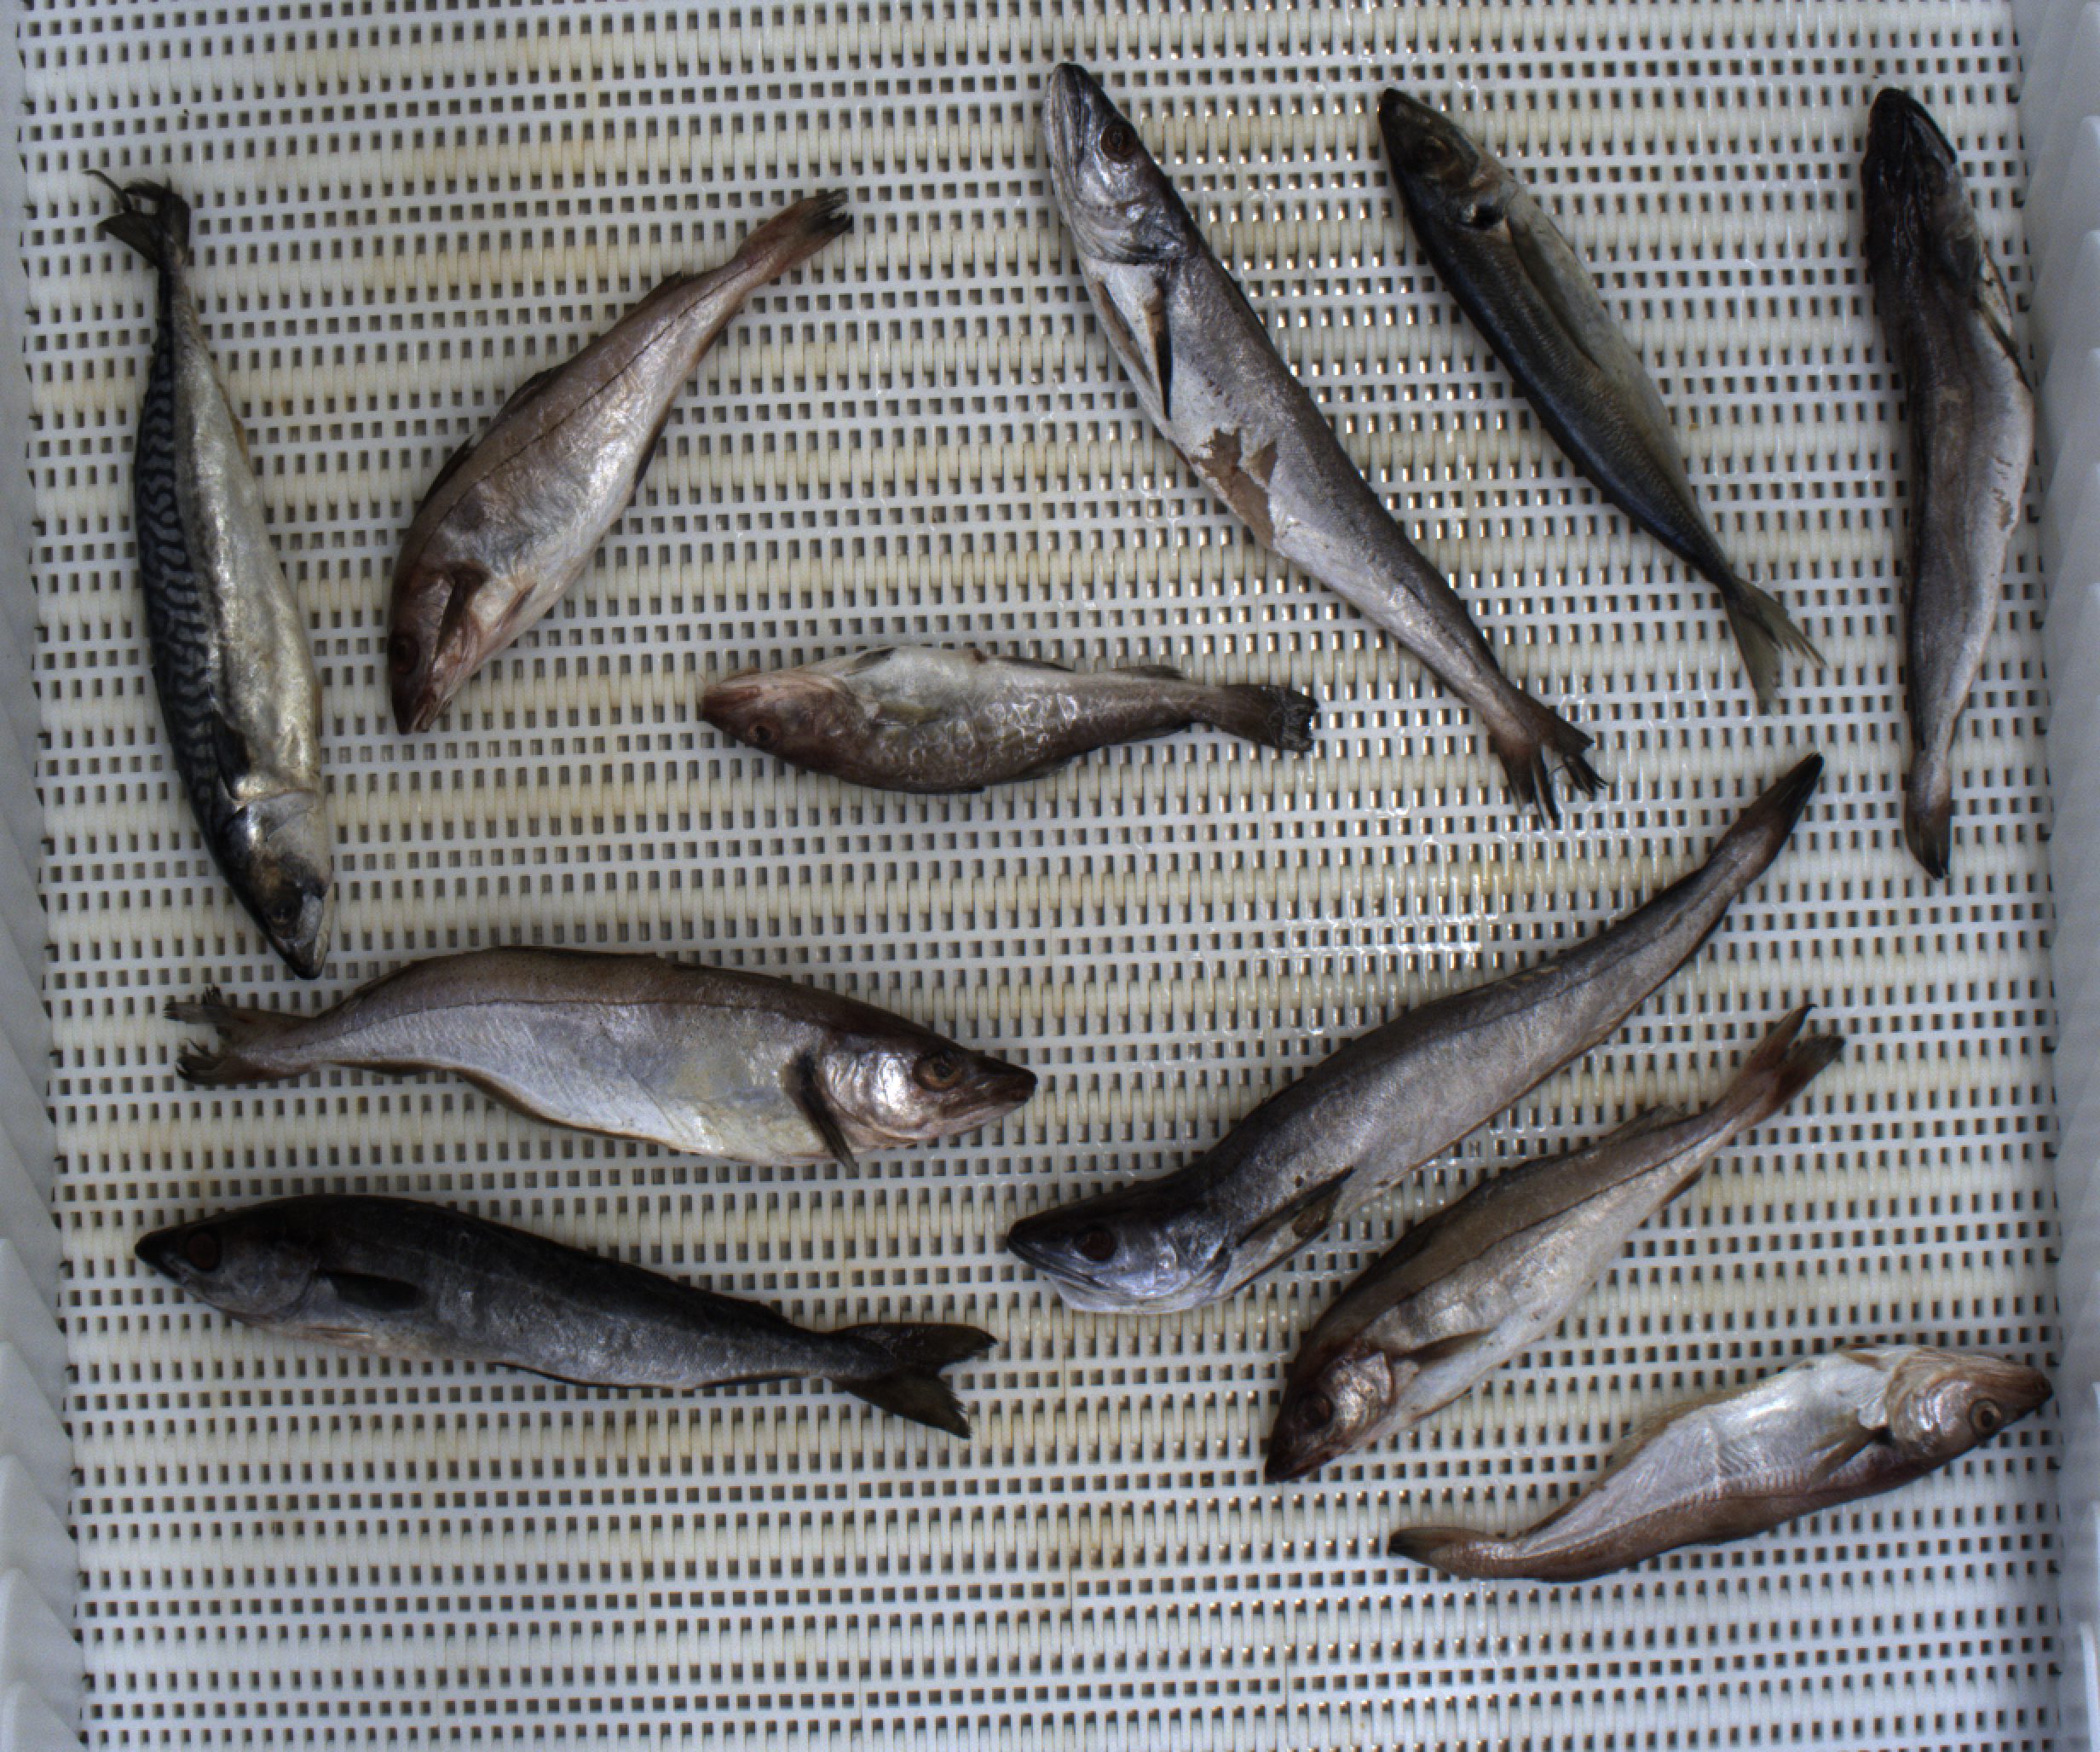
Total fish: 11
Cod: 1
Haddock: 2
Whiting: 2
Hake: 3
Horse mackerel: 1
Saithe: 1
Other: 1